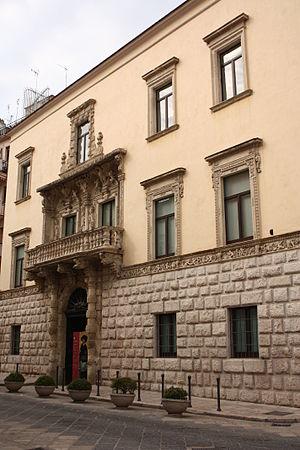
Barletta [bar’letta] est une ville italienne d'environ 94.340 habitants, un des trois chefs-lieux de la province de Barletta-Andria-Trani, dans la région des Pouilles.